Jack C. Richards

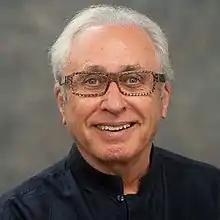
Jack C. Richards

Jack Croft Richards (born 28 July 1943) is an applied linguist from New Zealand, specializing in second and foreign language education, teacher training, and materials design. He is the grandson of the New Zealand organ builder George Croft.